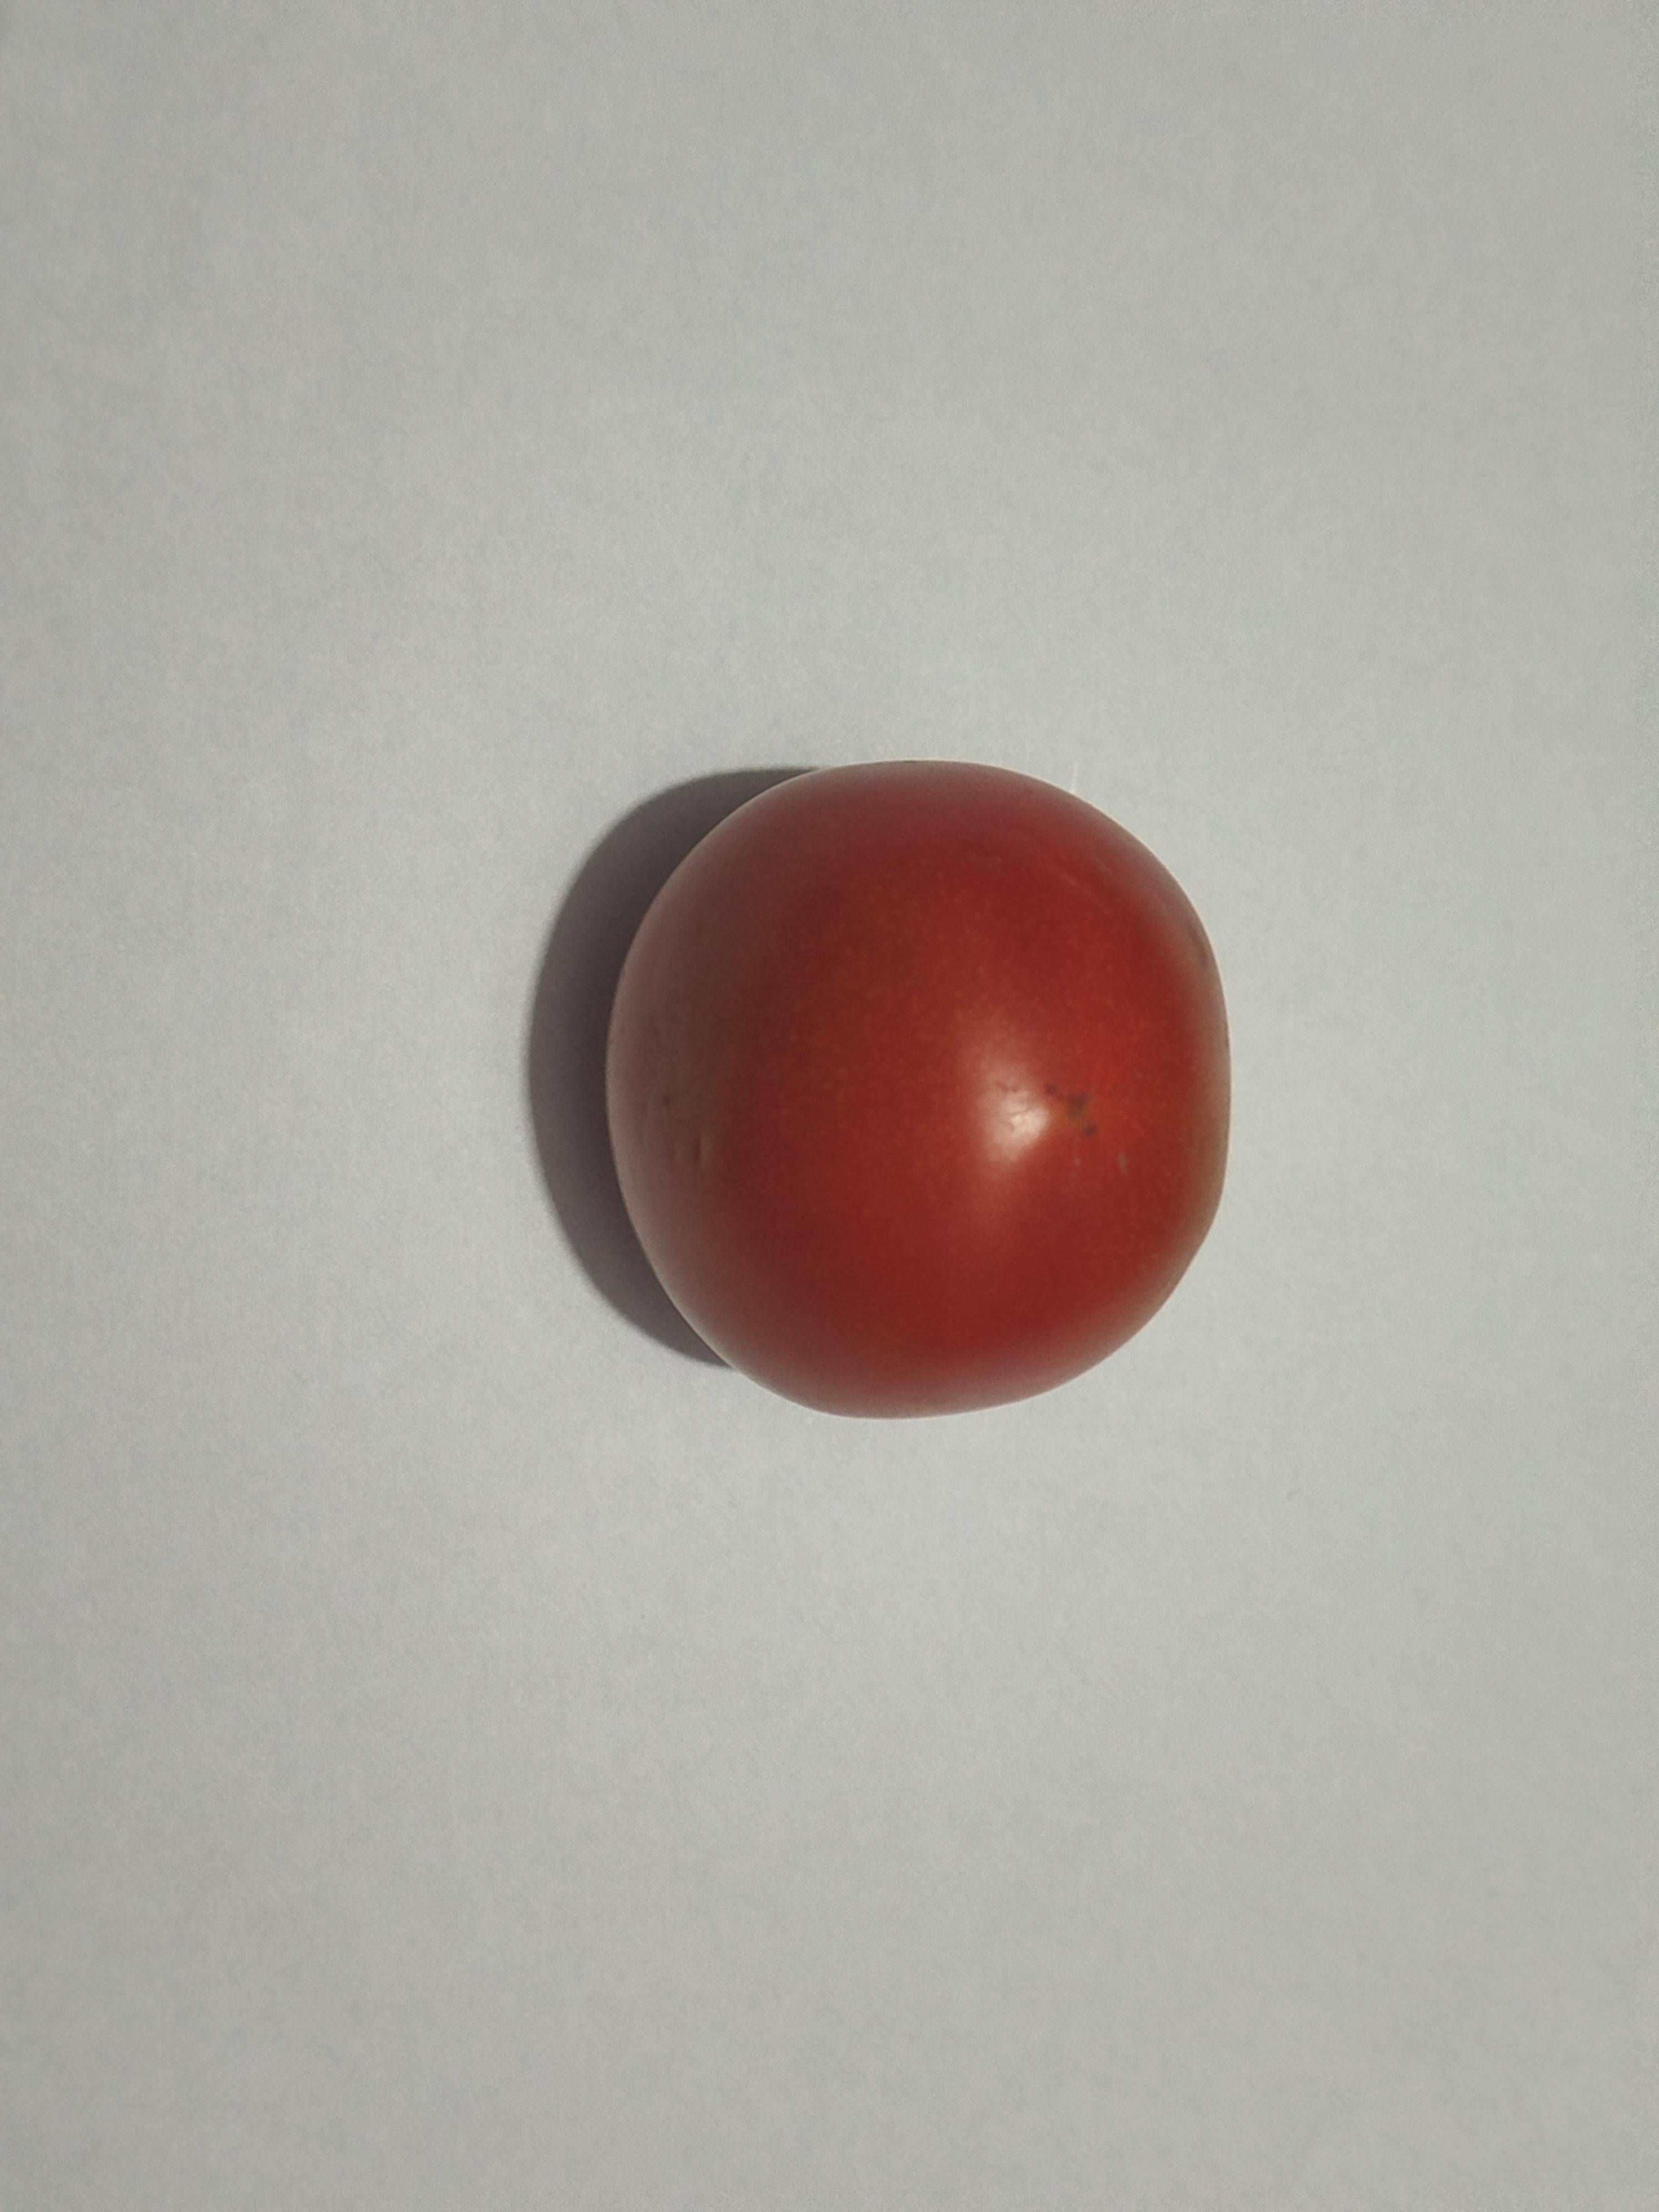
Label: Tomato